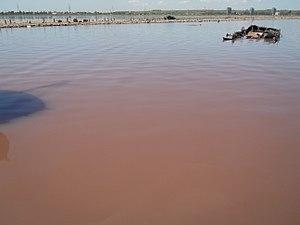
Une marée rouge est un type d'efflorescence algale ayant pour origine une prolifération relativement rapide de la concentration de dinoflagellés, des micro-organismes souvent assimilées aux microalgues et regroupées dans le phytoplancton, dans une étendue d'eau quelconque. Cette pullulation se traduit généralement par une coloration de l'eau en rouge ou en brun et elle est due aux pigments photosynthétiques dominants des cellules algales concernées. La principale différence avec une marée verte est que pour cette dernière le bloom est dû aux ulves et à des espèces proches, des macroalgues vertes dotées d'un nématothalle.